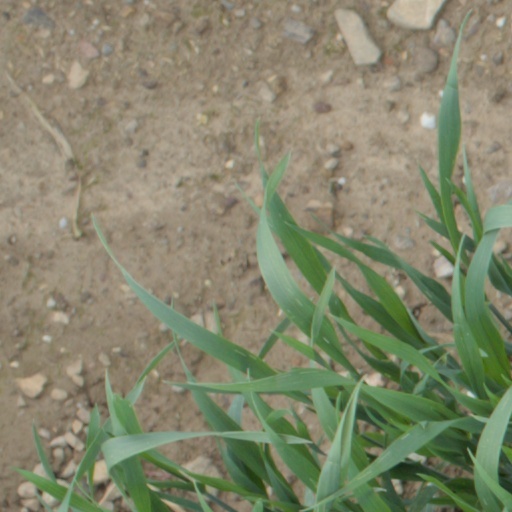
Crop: wheat